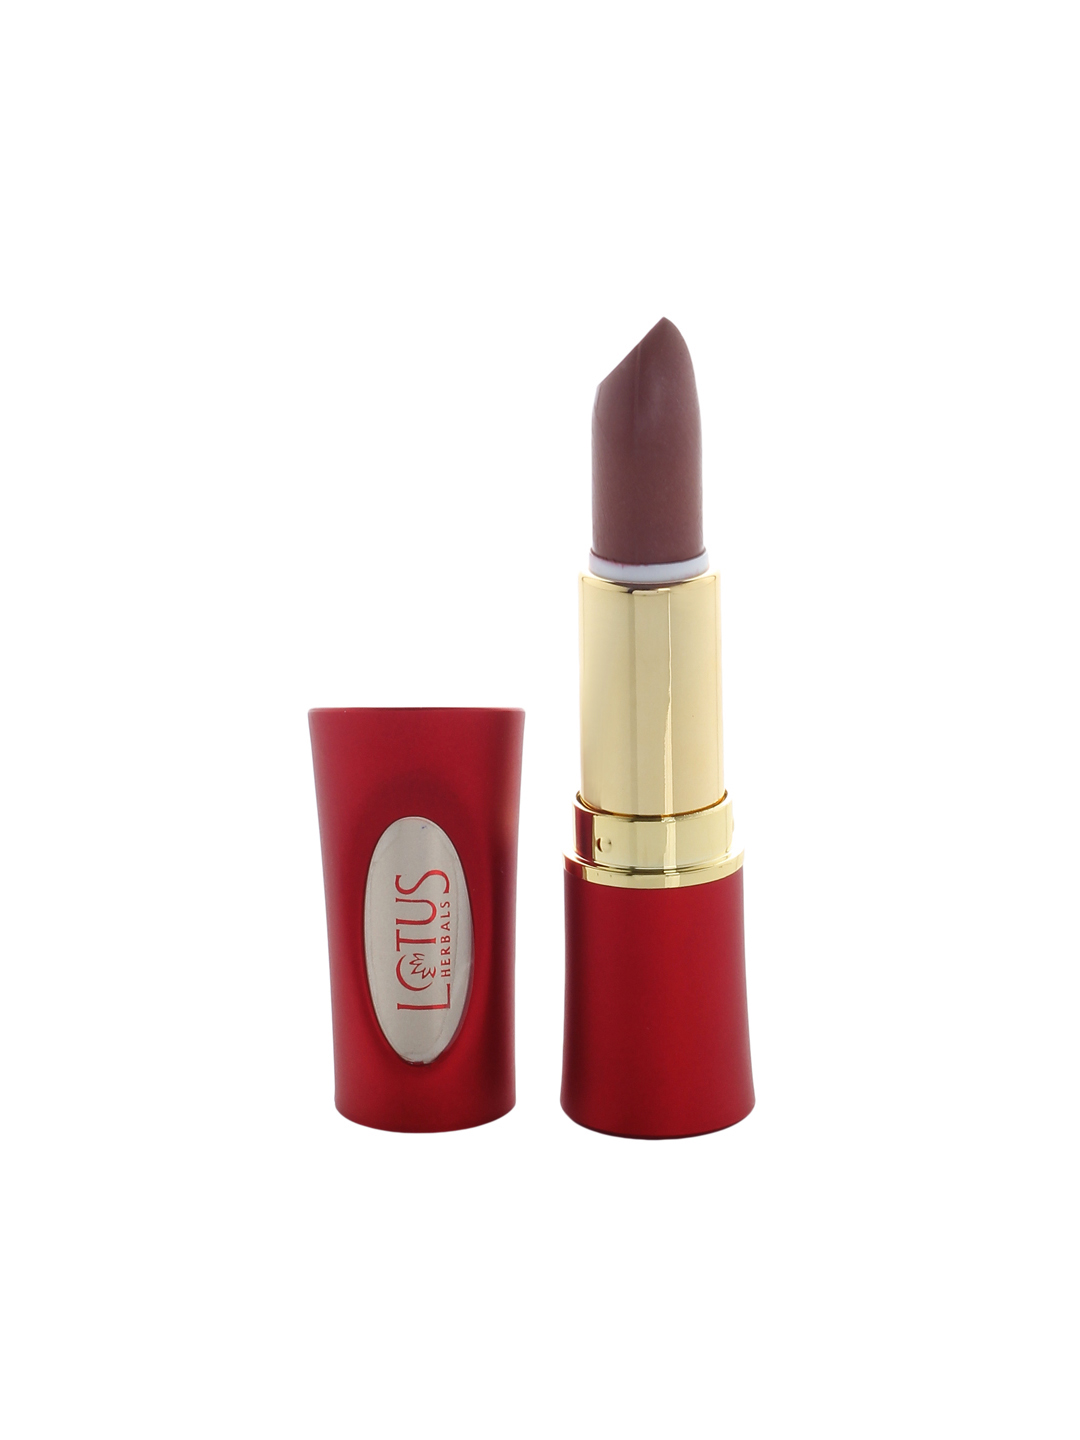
Lotus Herbals Moistpetals Burgundy Lipstick 111
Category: Personal Care / Lips / Lipstick
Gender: Women
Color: Burgundy
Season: Spring 2017
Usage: Casual